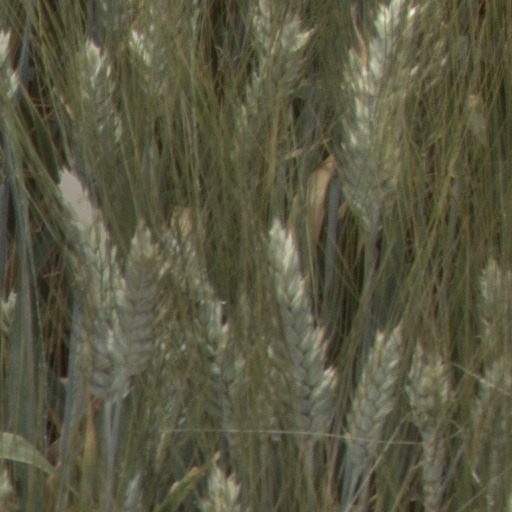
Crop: wheat